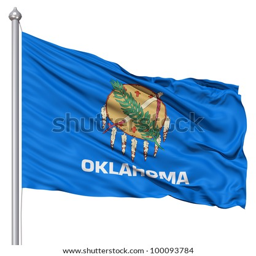
realistic 3d flag fluttering in the wind .